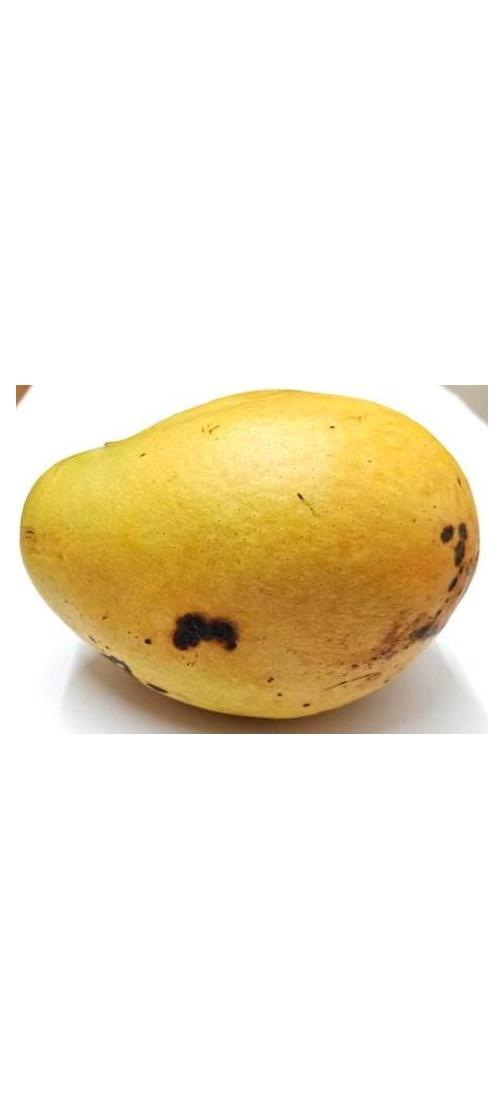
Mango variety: Bari-11